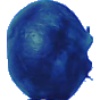
Label: Huckleberry 1